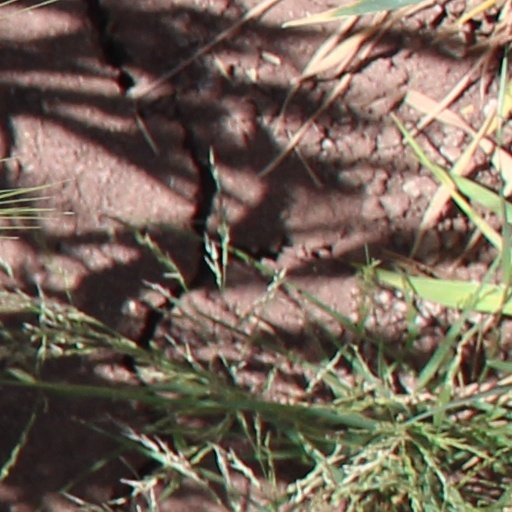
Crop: wheat